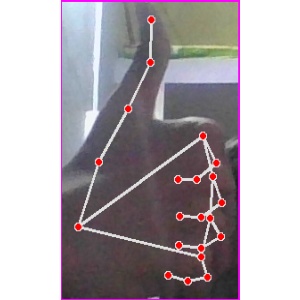
अक्षर: थ